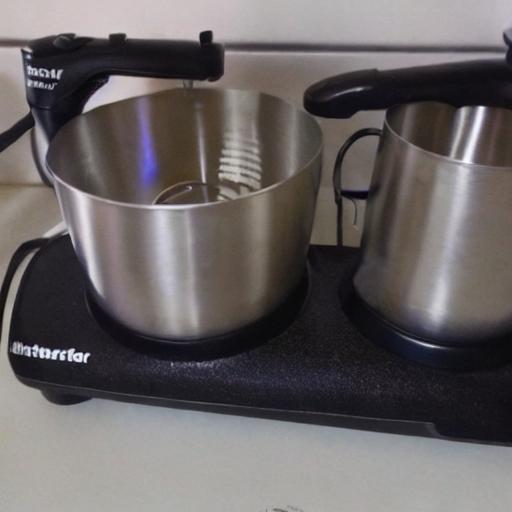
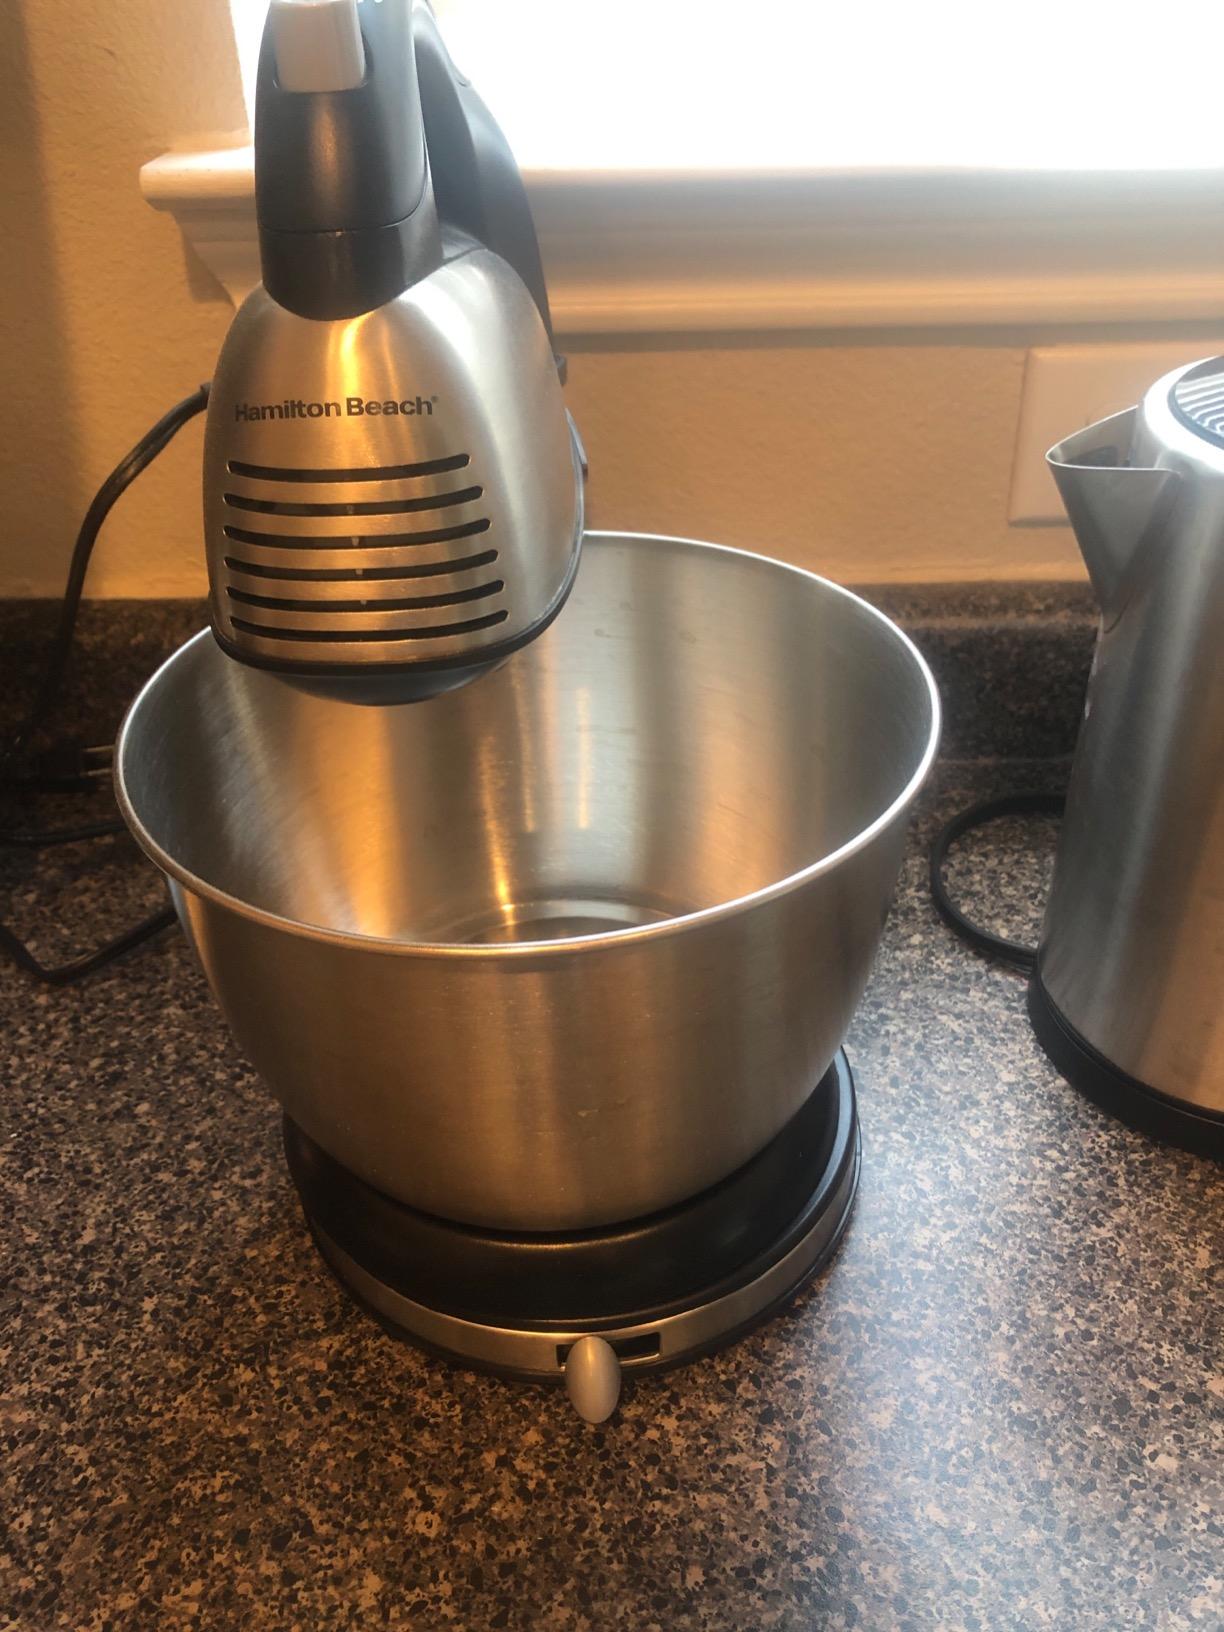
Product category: items_mixer
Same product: no